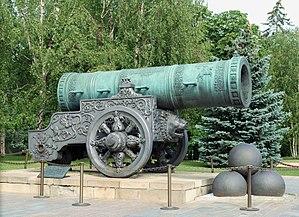
Le Tsar Pouchka est un canon gigantesque, fondu en 1586 par le maître russe Andreï Tchokhov, à la demande du tsar Fédor Iᵉʳ, fils d'Ivan le Terrible. Il pèse 39 312 kg, a une longueur de 5,34 m, un calibre de 890 mm, et un diamètre externe de 1 200 mm.